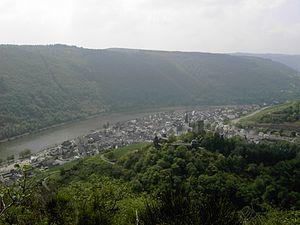
Klotten est une municipalité de l'arrondissement de Cochem-Zell du Land de Rhénanie-Palatinat, en Allemagne. Elle fait partie de la communauté des communes de Cochem-Land qui compte 16 communes.